Constitution of Spain

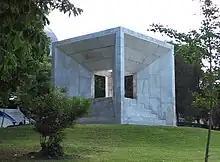
Monument to the Constitution of 1978 in Madrid

Section 97 vests the executive power in the Government of Spain, which runs the country's domestic and foreign policy, the civil and military administration and the national defense.